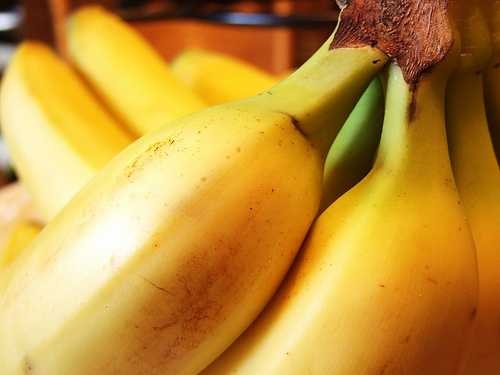
Label: Banana